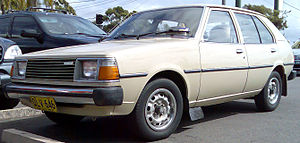
Mazda 323 / 323 (FA4, 1977−1980)
Mazda 323 var en lille mellemklassebil fra Mazda bygget i seks generationer mellem starten af 1977 og efteråret 2003. I Japan hed modellen Mazda Familia og i Nordamerika hed den i starten Mazda GLC.